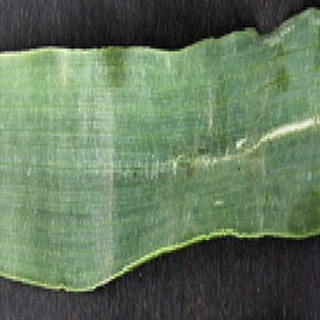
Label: healthy_wheat